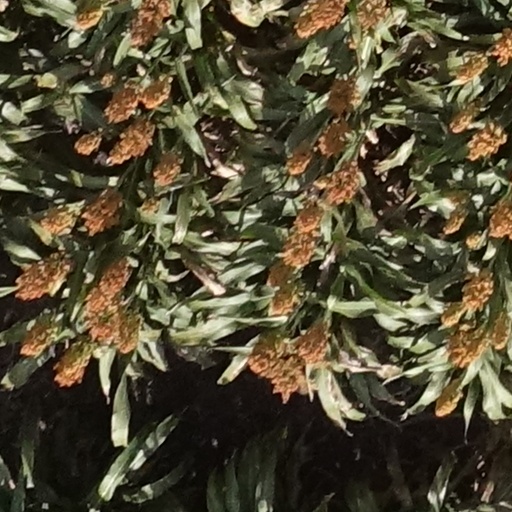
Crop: sorghum